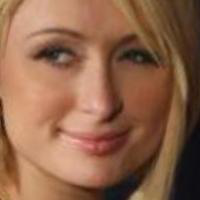
Age group: age 21-30